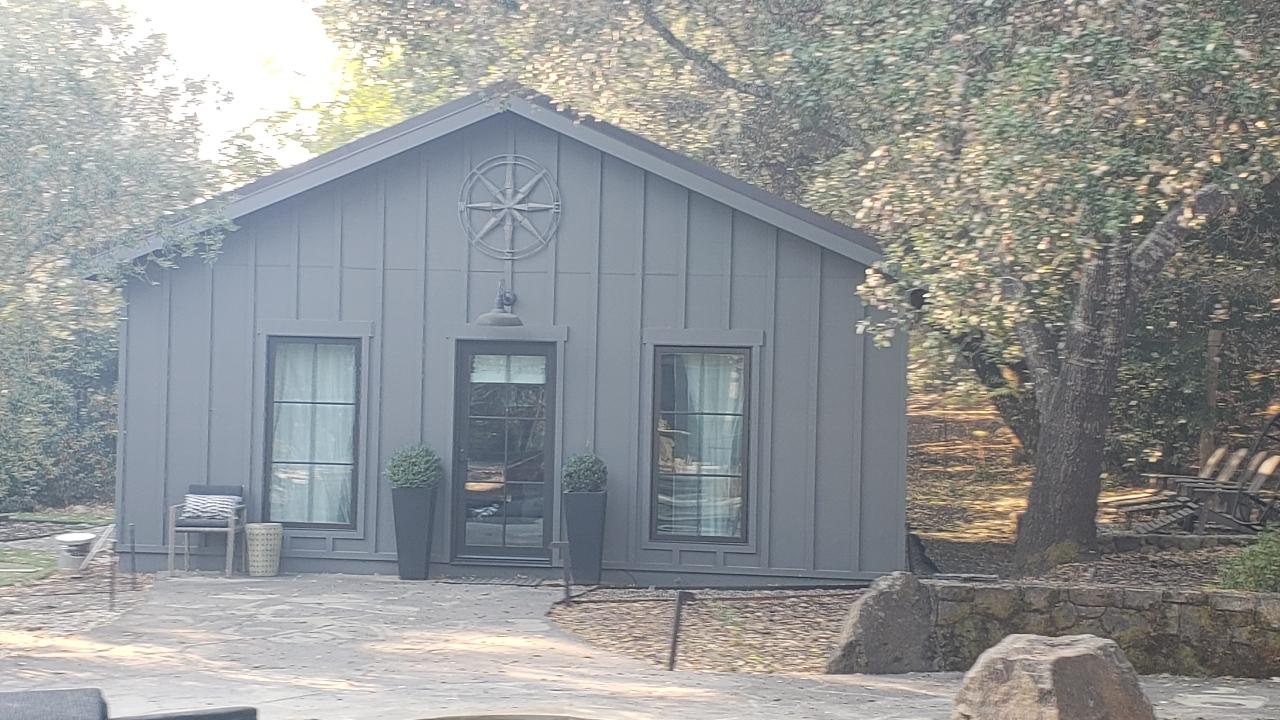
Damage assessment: no_damage